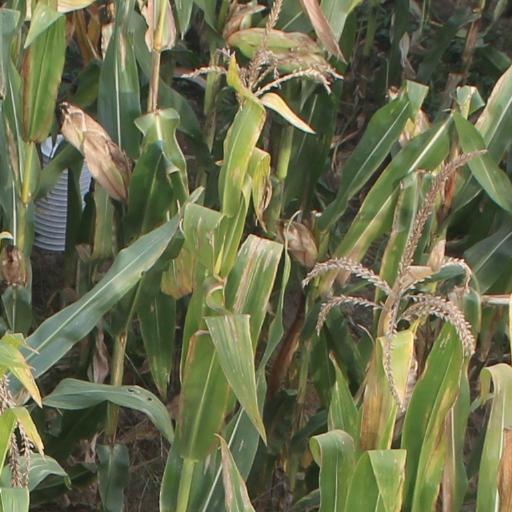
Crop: maize; corn